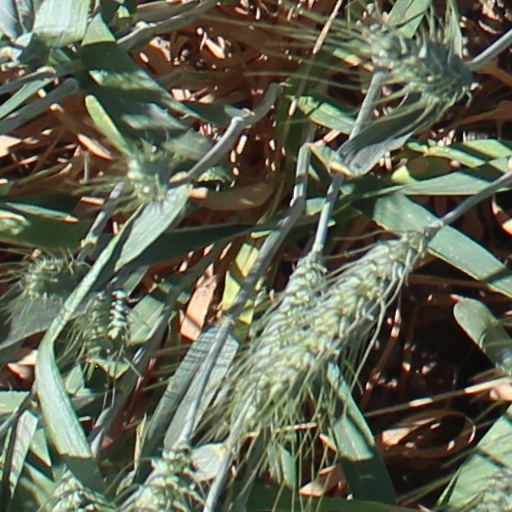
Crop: wheat